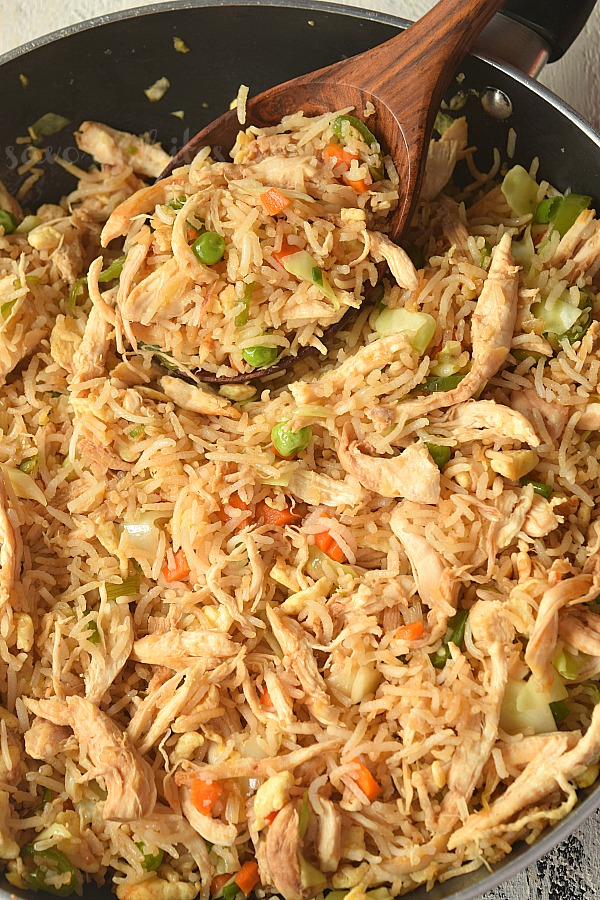
Dish: fried_rice